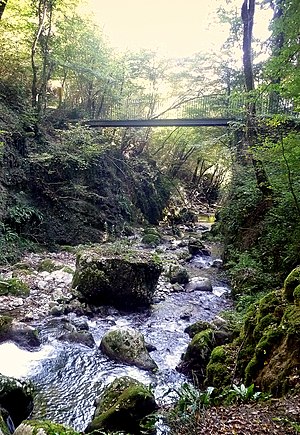
Isère (flod) / Bifloder og tilløb
Isère er en 286 km lang flod i regionen Auvergne-Rhône-Alpes i det sydøstlige Frankrig. Floden har sit udspring i Alperne på grænsen til Italien. Den løber ud i Rhône i Pont-de-l'Isère, nogle få km nord for Valence. Flodens øvre dal hedder Tarentaise. Isère har sit udspring i terrænnet over Val d'Isère, hvor smeltevand fra først og fremmest gletsjeren ved navn Sources de l'Isère udgør flodens udspring. Flere andre gletsjere ved Val d'Isére nedenfor for Col d'l'Iseran bidrager til Iséres kraftige vandløb kort efter dens udspring.